Oswald von Wolkenstein

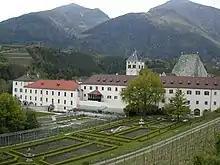

After the death of his father in 1399, Oswald returned to the County of Tyrol and began a quarrel with his older brother Michael about their inheritance. From 1401 to 1402, Oswald participated in the failed Italian expedition of King Rupert of Germany. In 1407 he and his brother agreed on how to split the inheritance: Oswald received a third of Castle Hauenstein and the accompanying estates in Seis am Schlern. The other two-thirds of the castle belonged to a knight named Martin Jäger, but Oswald did not respect the property situation, occupying the entire castle and appropriating Jäger's share of the tithe. In 1408, in preparation for a pilgrimage to the Holy Land, Oswald paid for a memorial stone to be installed on the wall of the cathedral in Brixen. The stone has survived and shows him in the garb of a Crusader, with the long beard associated with pilgrims. Before he left, he wrote several songs for his beloved, Anna Hausmann, the wife of the Brixner burgher Hans Hausmann. After his return in 1410, he acquired the right to take up residence in Neustift Monastery, an Augustiner-Chorherren cloister near Brixen.